Once Upon a Time in Hong Kong (2021 film)

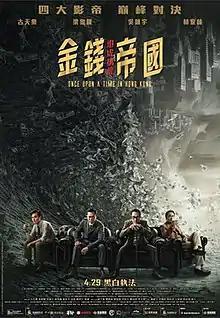
Official film poster

Once Upon a Time in Hong Kong, previously known as Money Empire and I Corrupt All Cops 2 is a 2021 Hong Kong action crime film directed by Wong Jing and Woody Hui, and starring Louis Koo, Tony Leung, Francis Ng and Gordon Lam. The film is a thematic sequel to the 2009 film "I Corrupt All Cops", featuring a new storyline. Koo and Lam play ICAC investigators who battle against notorious drug lord Crippled Ho (Leung) and corrupt police detective Chui Lok (Ng). The film was released on 29 April 2021.